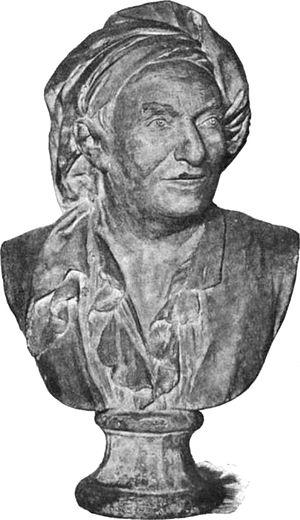
Edme-François-Étienne Gois dit Étienne Gois le fils, né en 1765 à Paris et mort en 1836 à Saint-Leu-Taverny, est un sculpteur français.